Lin Ma Hang

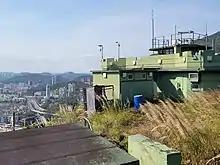
MacIntosh Fort at Kong Shan, Lin Ma Hang overlooking Shenzhen

Until 4 January 2016, the village was situated in the Frontier Closed Area and was therefore inaccessible to non-permit holders.